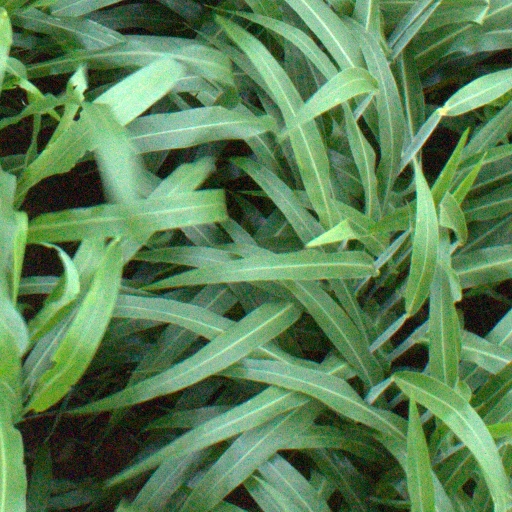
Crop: sorghum